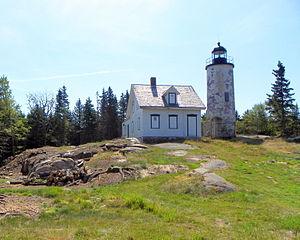
Le phare de Baker Island est un phare actif situé sur l'île Baker, dans le Comté de Hancock.
Baker Island une île du littoral de l'État du Maine du Comté de Hancock. Elle est administrativement rattachée à la municipalité de Cranberry Isles qui regroupe les 5 îles de : Great Cranberry Island, Little Cranberry Island, Bear Island, Sutton Island et Baker Island.